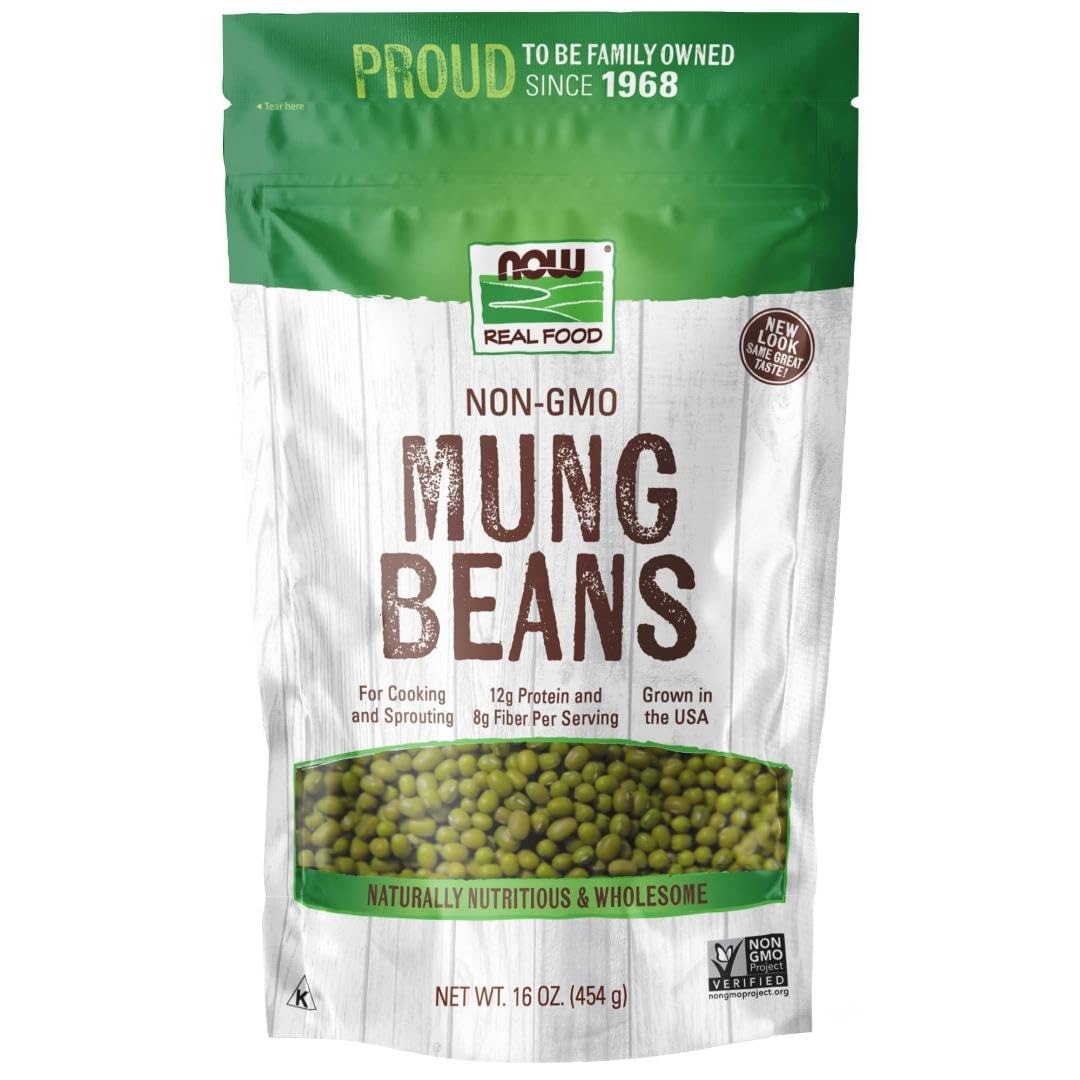
Item Name: NOW Foods, Mung Beans, For Cooking and Sprouting, Excellent Source of Protein and Fiber, Grown in the USA, 1-Pound (Packaging May Vary)
Bullet Point 1: FOR COOKING AND SPROUTING: Mung beans are one of the most popular sprouting products in use today
Bullet Point 2: EXCELLENT SOURCE OF FIBER AND PROTEIN: NOW Real Food Mung Beans are an excellent source of fiber and protein, making them a good meat substitute for vegetarians and vegans
Bullet Point 3: GROWN IN THE USA: Mung beans have a mildly sweet flavor and are widely used in Asian cuisine
Bullet Point 4: Serving Size: 1/4 cup raw (50 g) / Servings Per Container: About 9
Bullet Point 5: Packaged in the USA by a family owned and operated company since 1968
Value: 16.0
Unit: Fl Oz

Price: 7.34